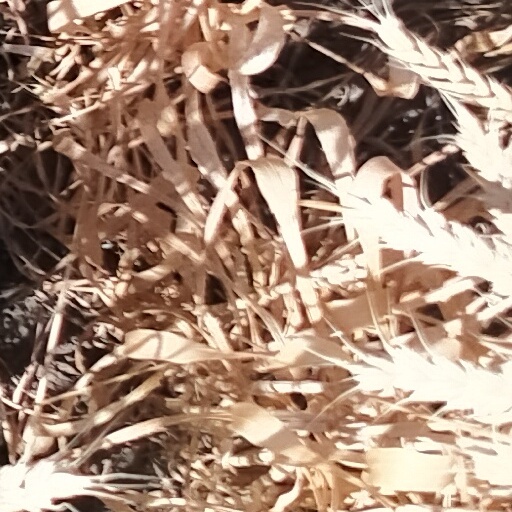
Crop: wheat